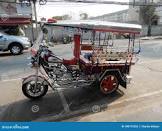
Vehicle type: Auto Rickshaws